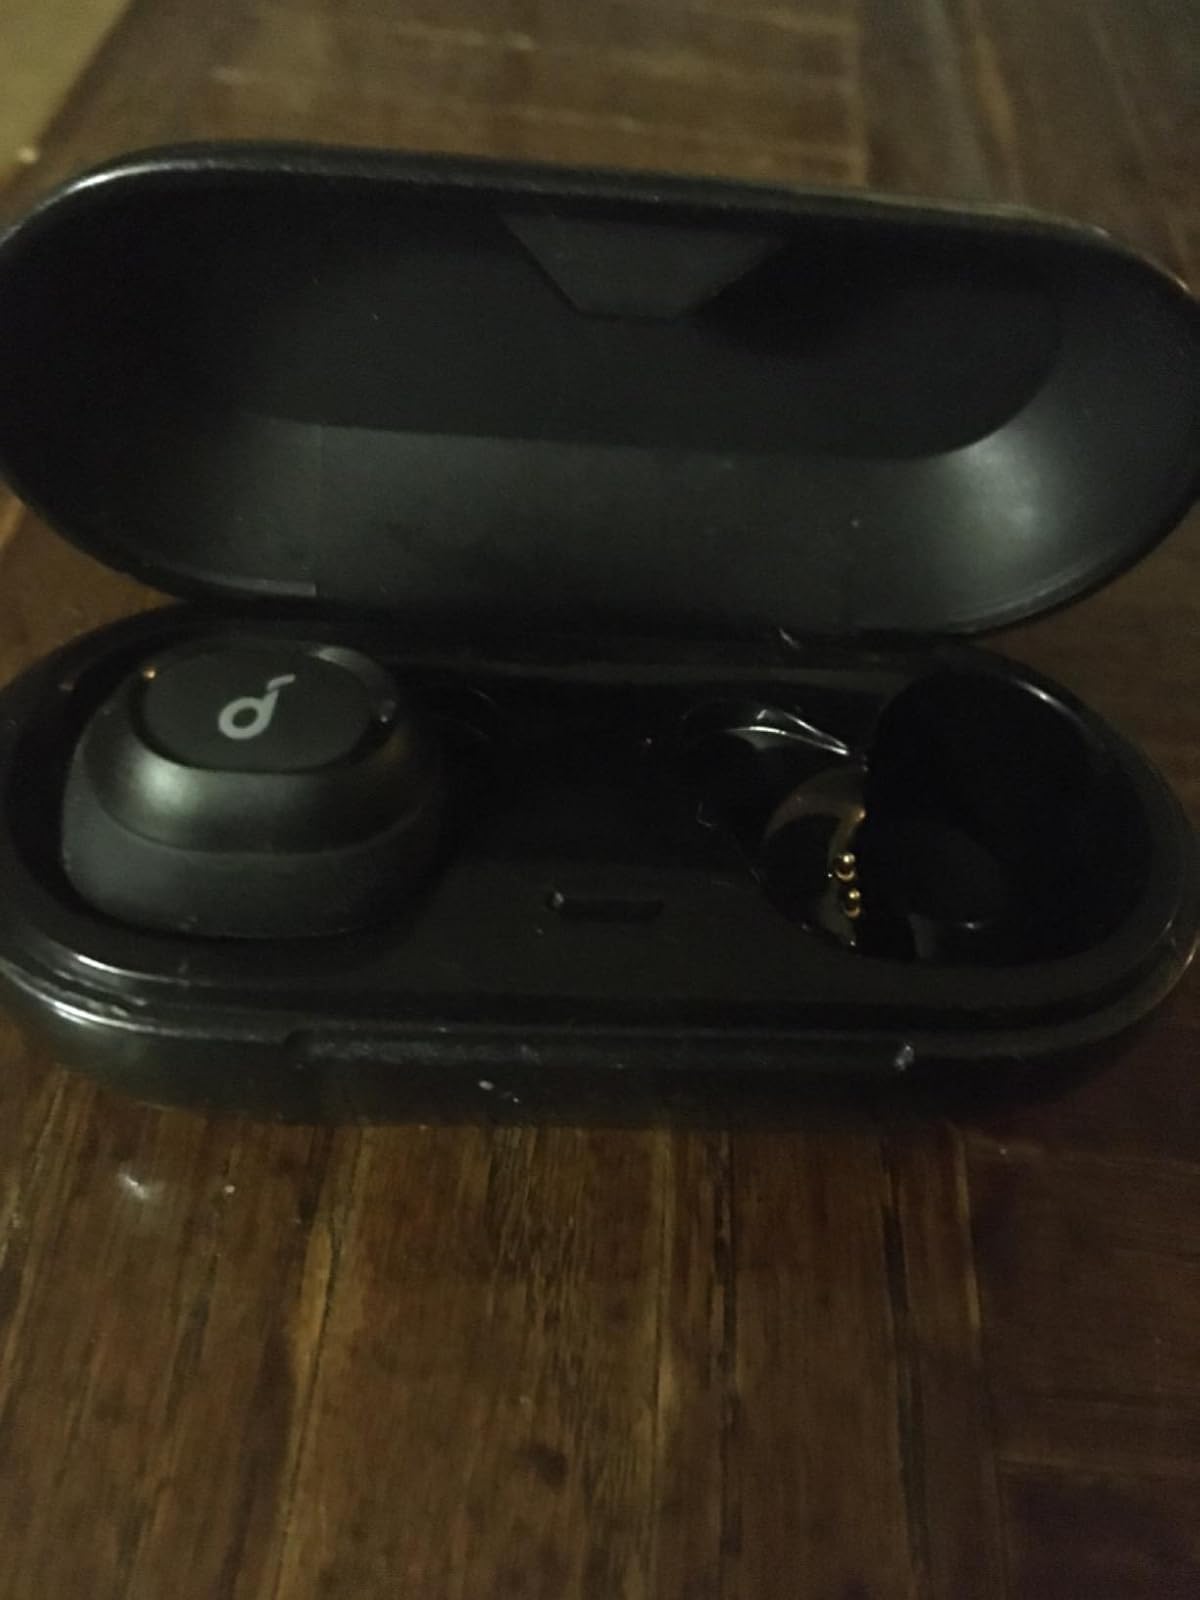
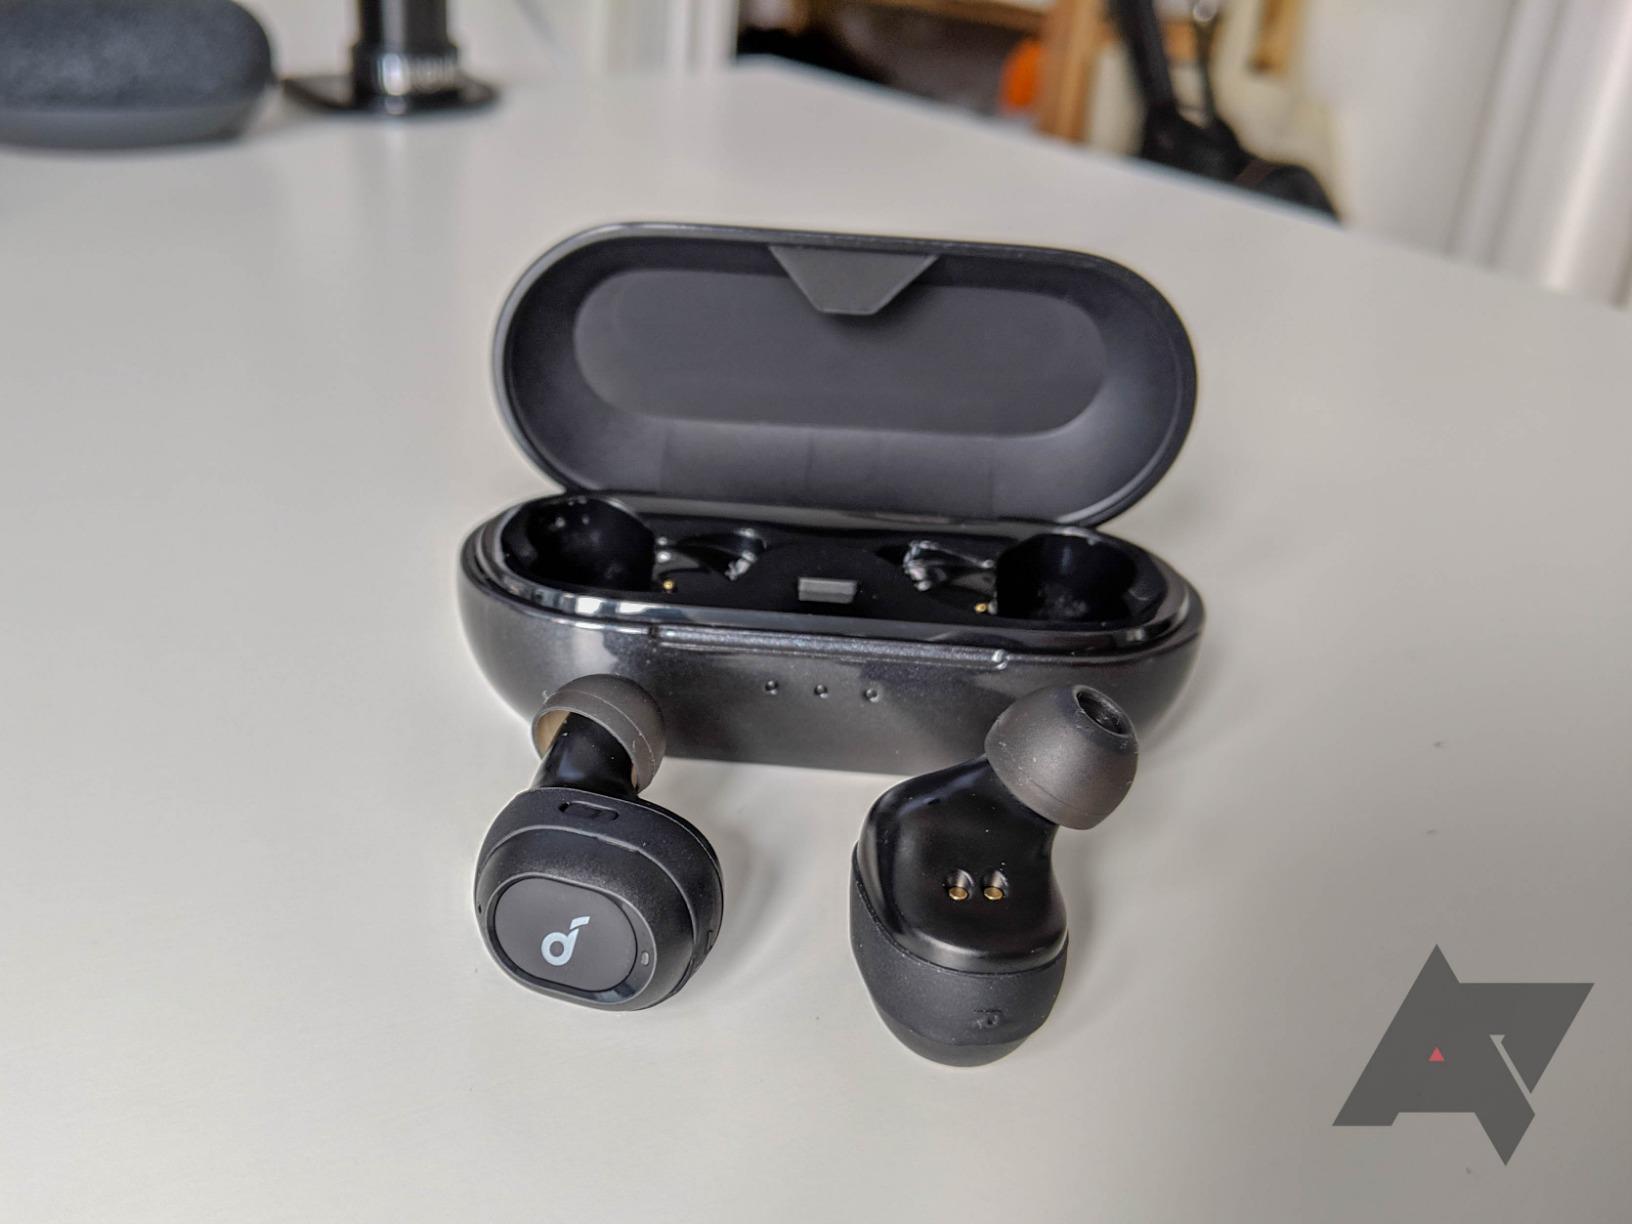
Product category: earbuds
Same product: yes